Brett Eddy

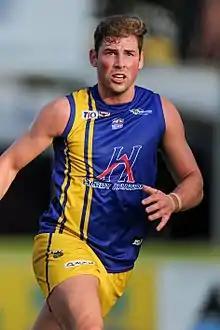
Eddy playing for Wanderers in December 2017

Brett Eddy (born 26 August 1989) is a former professional Australian rules footballer who played for the Port Adelaide Football Club in the Australian Football League (AFL).